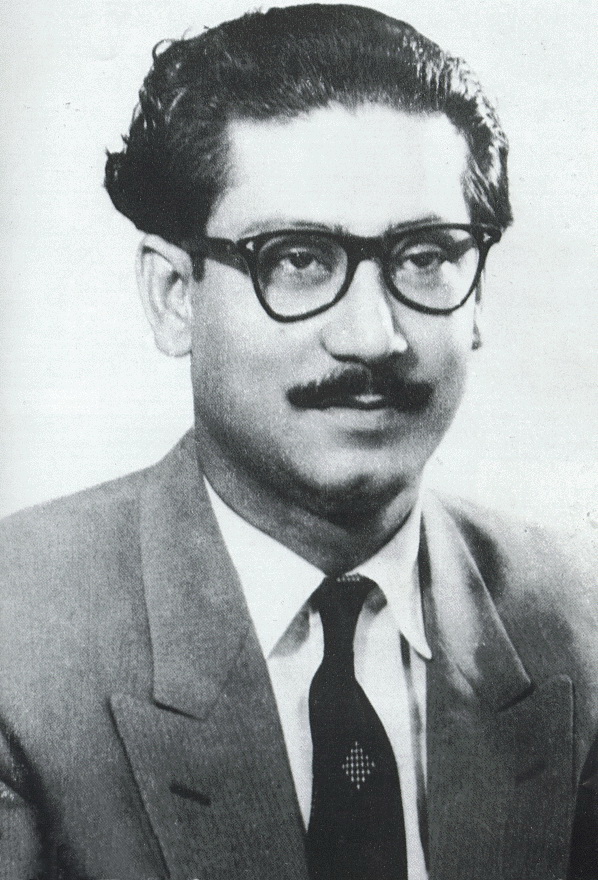
ชีค มูจิบูร์ เราะห์มาน

|name = ชีค มูจิบูร์ เราะห์มาน
|native_name_lang = bn
|image = Sheikh_Mujibur_Rahman_in_1950.jpg
|office = ประธานาธิบดีบังกลาเทศ (สมัยที่ 1)
|primeminister = ตาจุดิน อาหมัด
|term_start = 11 เมษายน ค.ศ. 1971
|term_end = 12 มกราคม ค.ศ. 1972
|predecessor = "สถาปนาตำแหน่ง"
|successor = นาซรุล อิสลาม (รักษาการ)
|office2 = ประธานาธิบดีบังกลาเทศ (สมัยที่ 2)
|primeminister2 = มูฮัมมัด มันซูร์ อาลี
|term_start2 = 25 มกราคม ค.ศ. 1975
|term_end2 = 15 สิงหาคม ค.ศ. 1975
|predecessor2 = โมฮัมหมัด โมฮัมหมัดดุลลาห์
|successor2 = คอนดาเกอร์ โมซตาส อาห์หมัด
|office3 = นายกรัฐมนตรีบังกลาเทศ
|president3 = อาบู ซายิด เชาว์ดูรีย์โมฮัมหมัด โมฮัมหมัดดุลลาห์
|term_start3 = 12 มกราคม ค.ศ. 1972
|term_end3 = 24 มกราคม ค.ศ. 1975
|predecessor3 = ตาจุดิน อาหมัด
|successor3 = มูฮัมมัด มันซูร์ อาลี
|birth_place = ตุงจีปาลา, เขตปกครองเบงกอล, บริติชราช(ปัจจุบันคือ บังคลาเทศ)
|death_place = ธากา, ประเทศบังคลาเทศ
|spouse = ชีค ฟาซิลลาตุลเนซา มูจิบ
|children = เศข หาสินาชีค รีฮานาชีค คามาลชีค จามาลชีค ราเซล
|alma_mater = มหาวิทยาลัยธากา
|religion = ศาสนา|อิสลาม
|nationality = บังคลาเทศ
| signature = Sheikh Mujibur Rahman Sign.svg
ชีค มูจิบูร์ เราะห์มาน ( "Shekh Mujibur Rôhman" ปริวรรตตามอักษร: "เศข มุชิพุร์ ระห์มาน" ปริวรรตตามเสียง: "เซค มุจิบุร์ โระห์มาน"; 17 มีนาคม ค.ศ. 1920&nbsp;– 15 สิงหาคม ค.ศ. 1975) เป็นผู้ก่อตั้งประเทศบังกลาเทศ เขาได้ดำรงตำแหน่งประธานาธิบดีและนายกรัฐมนตรีระหว่าง 17 เมษายน ค.ศ. 1971 จนถูกลอบสังหารในวันที่ 15 สิงหาคม ค.ศ. 1975 และยังเป็นผู้นำสันนิบาตอวามีอีกด้วย เขาเป็นที่รู้จักในนาม บังกลาบันธุ (เพื่อนของเบงกอล) และได้รับการยกย่องว่าเป็นผู้นำการปลดปล่อยบังกลาเทศ และยังถูกเปรียบเทียบกับบรรดาบิดาของชาติในยุคศตวรรษที่ 20 อีกหลายคน ชีค ฮาซีนา วาเจด เป็นนายกรัฐมนตรีคนปัจจุบันของบังกลาเทศ
ในฐานะผู้สนับสนุนลัทธิสังคมนิยม เราะห์มานไต่เต้าขึ้นจากตำแหน่งของสันนิบาตอวามีและกลุ่มการเมืองปากีสถานตะวันออก ในฐานะนักพูดที่มีพลังและมีความดึงดูดใจ เขาได้รับความนิยมจากการต่อต้านการเลือกปฏิบัติต่อชนชาติเบงกอลในปากีสถาน ซึ่งเป็นประชากรส่วนใหญ่ของรัฐ ท่ามกลางความตึงเครียดอย่างหนัก เขาได้เรียกร้องเงื่อนไข 6 ประการ และถูกกักขังโดยระบอบของจอมพลอายุบ ข่าน ด้วยข้อหากบฏ เราะห์มานได้นำสันนิบาตอวามีชนะการเลือกตั้งทั่วไปในปากีสถานในปี 1970 แม้จะได้เสียงข้างมาก แต่สันนิบาตอวามีกลับถูกกลุ่มรัฐบาลทหารของปากีสถานห้ามจัดตั้งรัฐบาล จากการละเมิดสิทธิพลเมืองของรัฐบาลทหาร ทำให้เกิดการต่อต้านทั่วปากีสถานตะวันออก เราะห์มานได้ประกาศให้ชาวบังกลาเทศต่อสู้เรียกร้องเอกราชระหว่างการปราศรัยในวันที่ 7 มีนาคม ค.ศ. 1971 และในวันที่ 26 มีนาคม ค.ศ. 1971 ทหารปากีสถานได้ตอบโต้การประท้วงด้วยการเปิดฉากปฏิบัติการส่องไฟ (Operation Searchlight; ) ซึ่งเราะห์มานได้ถูกจับและถูกขังเดี่ยวในปากีสถานตะวันตก ขณะที่พลเมือง,นักเรียน,ปัญญาชน,นักการเมืองและกลุ่มต่อต้านทหารได้ถูกสังหารเป็นจำนวนมาก หลังจากการปลดปล่อยบังกลาเทศแล้ว เราะห์มานได้ถูกปล่อยจากเรือนจำปากีสถานและกลับไปยังธากาในเดือนมกราคม ค.ศ. 1972
เราะห์มานได้เป็นนายกรัฐมนตรีของบังกลาเทศภายใต้ระบอบรัฐสภาซึ่งได้ถูกสถาปนาขึ้นในประเทศใหม่นี้ รัฐบาลได้ร่างรัฐธรรมนูญที่ออกไปทางสังคมนิยมและประชาธิปไตยแบบรัฐโลกวิสัย|โลกวิสัย สันนิบาตอวามีได้ชนะการเลือกตั้งทั่วไปครั้งแรกของประเทศในปี ค.ศ. 1973 อย่างไรก็ตาม เราะห์มานต้องเผชิญหน้ากับความท้าทายของการว่างงานอย่างเกรียวกราด ความยากจน และการทุจริต ซึ่งความอดอยากในบังกลาเทศ ได้เกิดขึ้นในปี ค.ศ. 1974 รัฐบาลของเขาถูกวิพากษ์วิจารณ์ว่าเพิกเฉยต่อการรับรองสิทธิของชนกลุ่มน้อยและมีการละเมิดสิทธิมนุษยชนโดยกลุ่มทหาร โดยเฉพาะกลุ่มทหารอาสาสมัครรักษาความปลอดภัยแห่งชาติ ท่ามกลางความวุ่นวายทางการเมือง เราะห์มานได้ผลักดันระบบสังคมนิยมพรรคเดียวขึ้นมาในเดือนมกราคม ค.ศ. 1975 ซึ่ง 6 เดือนต่อมา เขาและครอบครัวได้ถูกลอบสังหารโดยกลุ่มทหารที่หักหลังเขาระหว่างการทำรัฐประหารและกฏอัยการศึกได้ถูกใช้ในภายหลัง
ในปี ค.ศ. 2004 บีบีซีภาษาเบงกอล ได้โหวตให้เราะห์มานเป็น "ชาวเบงกอลที่ยิ่งใหญ่ที่สุดตลอดกาล"———
== อ้างอิง ==
=== อ้างอิง ===
=== ข้อมูลทั่วไป ===
*
*
*
*
*
*
*
*
*
*
*
*
*
*
== แหล่งข้อมูลอื่น ==
*
*
*
หมวดหมู่:บุคคลที่เกิดในปี พ.ศ. 2463
หมวดหมู่:บุคคลที่เสียชีวิตในปี พ.ศ. 2518
หมวดหมู่:ประธานาธิบดีบังกลาเทศ
หมวดหมู่:นักการเมืองบังกลาเทศ
หมวดหมู่:ชาวบังกลาเทศที่นับถือศาสนาอิสลาม